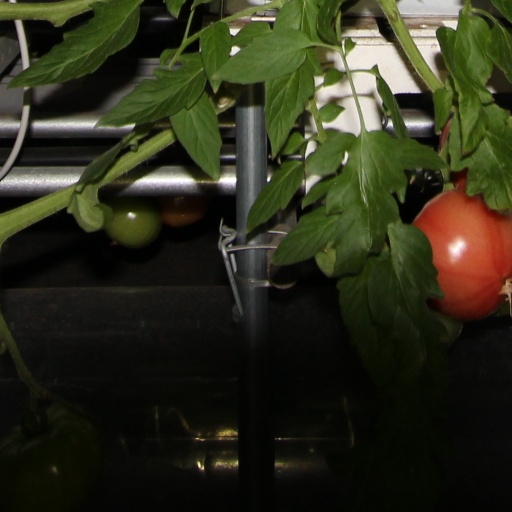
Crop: tomato